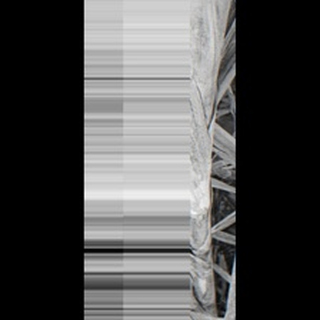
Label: sugarcane_yellow_leaf_disease